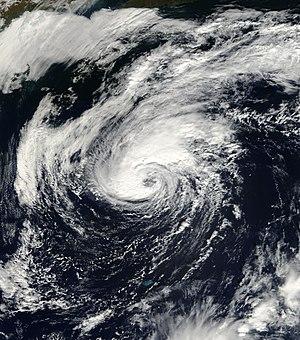
L’ouragan Karen est s'est formé en octobre de la saison des ouragans de l'Atlantique 2001 à partir de l'interaction entre un front froid et un creux barométrique en altitude le 10 octobre au sud des Bermudes. Il s'est rapidement renforcé en tant que cyclone extratropical qui est passée près de cet archipeldes Bermudes le 12 octobre, produisant des vents de force ouragan. Il s'est ensuite organisé pour devenir une tempête subtropicale et devenir un cyclone tropical le 13 octobre. Karen s'est alors renforcé pour atteindre des vents de 130 km/h, soit un ouragan de catégorie 1 sur l'échelle de Saffir-Simpson. Après avoir faibli sur des eaux plus froides, il a touché terre en Nouvelle-Écosse sous forme de tempête tropicale avant de redevenir extratropical.